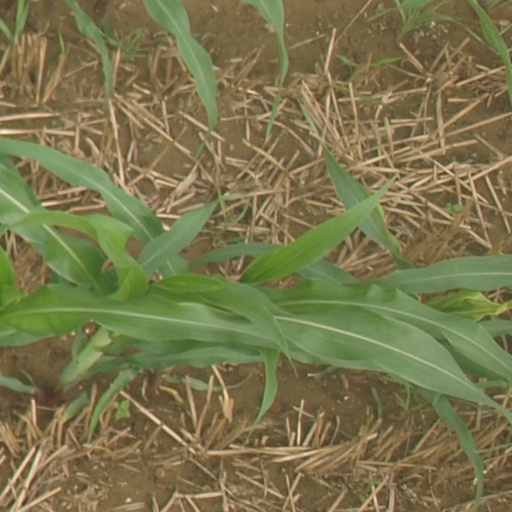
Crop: maize; corn